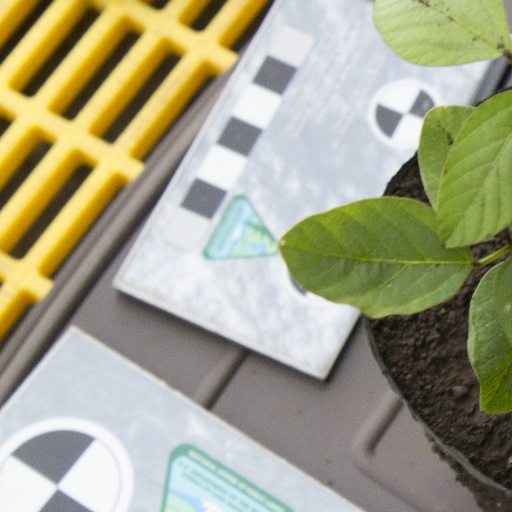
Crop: soybean